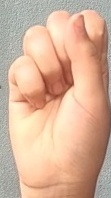
ASL sign: S